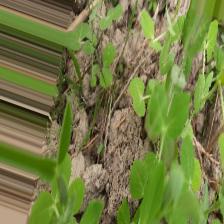
Label: Powdery Mildew